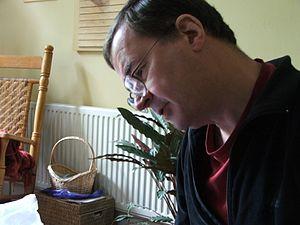
Christopher Hobbs, né le 9 septembre 1950 à Hillingdon près de Londres au Royaume-Uni, est un compositeur britannique de musique expérimentale et également associé au mouvement de la musique minimaliste.